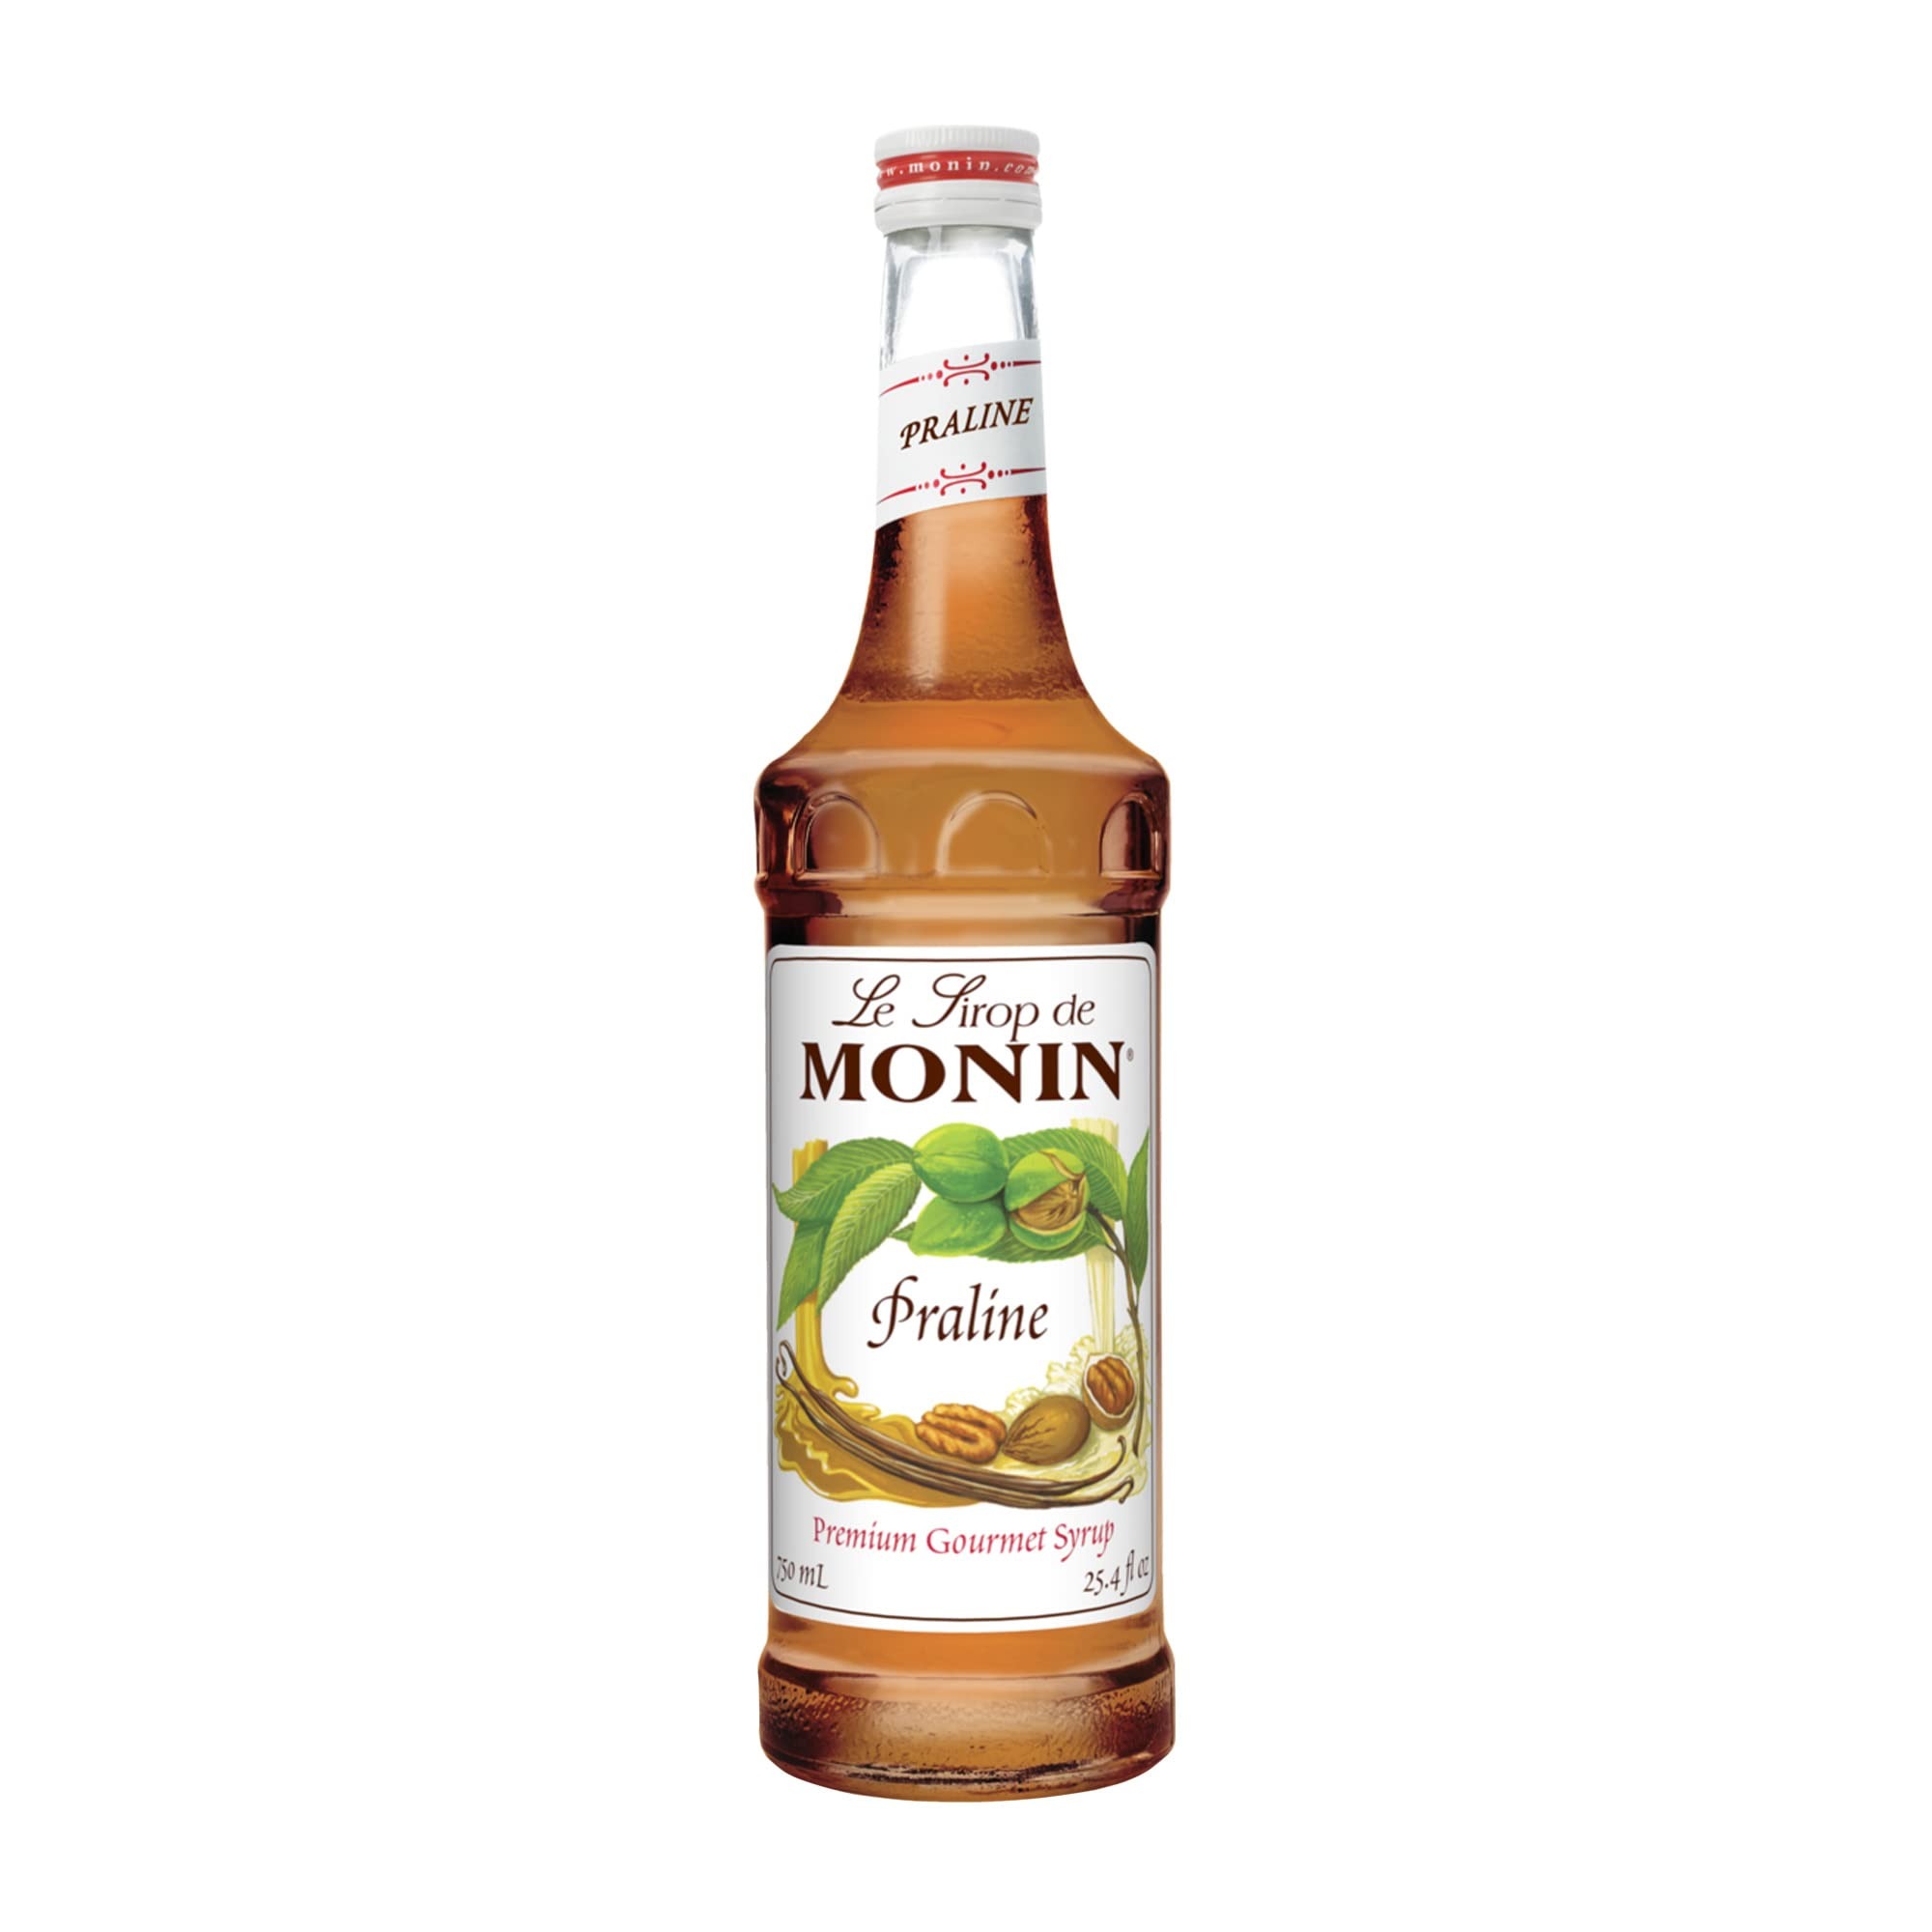
Item Name: Monin Praline Syrup, 750 ml
Bullet Point 1: 750 ml
Bullet Point 2: Gluten Free, No Dairy
Bullet Point 3: Kosher
Bullet Point 4: Great Flavor
Value: 25.36
Unit: Fl Oz

Price: 13.215